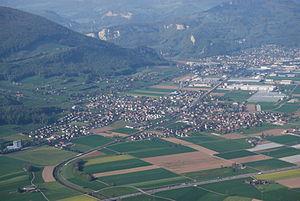
Niederbipp est une commune suisse du canton de Berne, située dans l'arrondissement administratif de Haute-Argovie.